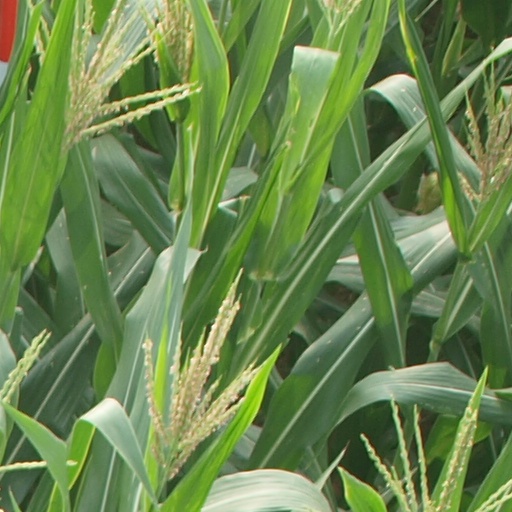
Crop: maize; corn